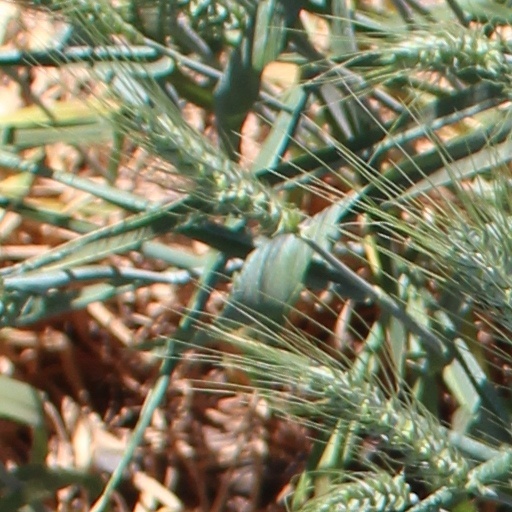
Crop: wheat